Pegeen Fitzgerald

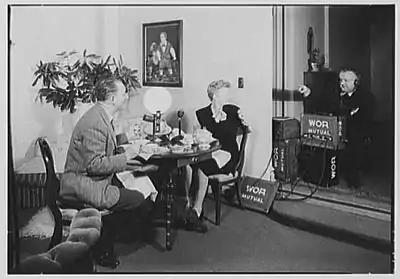
Ed and Pegeen Fitzgerald broadcast over WOR radio at breakfast from their home at 15 E. 36th St., New York City.

Fitzgerald's obituary in "The New York Times" reported that she had "pioneered the at-home radio format." For 42 years, she and her husband, Ed, broadcast from their apartment near New York City's Central Park or, less frequently, from their weekend home — first in Hay Island, Connecticut, and later in Kent, Connecticut. At its peak, their program had an audience of 2 million people. John A. Gambling, a colleague of the couple at WOR, described listening to the Fitzgeralds' program as being "like you were eavesdropping on a conversation with a loving but not always an agreeing couple."